H. B. Gilmour

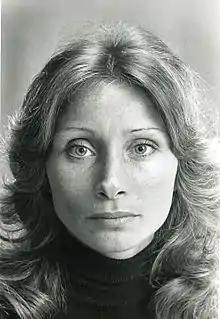

Harriet B. Gilmour (November 24, 1939, Brooklyn, New York – June 21, 2009, Cornwallville, New York) was a bestselling author of movie novelizations and books for young adults and children. She grew up in Williamsburg, Brooklyn with her mother an extended family, and wrote her first poem for Arbor Day when she was eight years old. As a teenager, she moved to Florida to live with her father. She attended college there and then moved back to New York City.